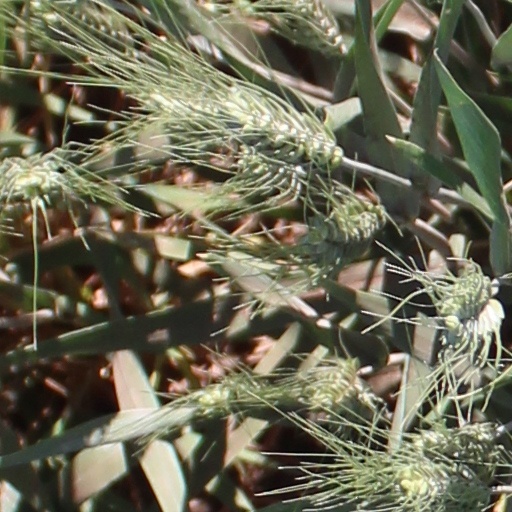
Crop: wheat